Canadian Museum of Nature

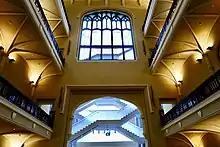
The central mezzanine in the centre of the museum building, providing access to all sections of the museum.

The interior is also embellished with carved wood and bronze balustrades, mosaic floors, marble and plaster detailing and decorative works, and stained glass windows. The interior spaces are centred around a formal hall from which all the museum's other spaces are accessible.